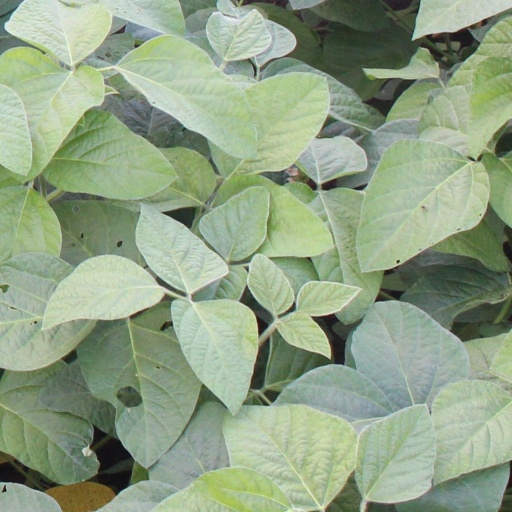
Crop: soybean